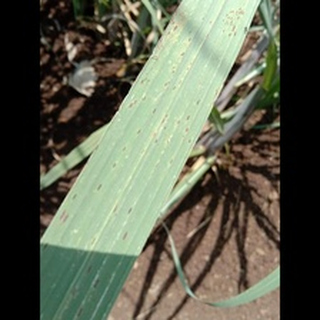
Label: sugarcane_rust